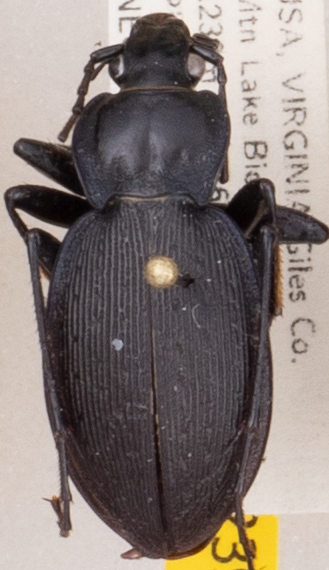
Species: Carabus goryi
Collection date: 2021-06-15
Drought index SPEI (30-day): -0.51
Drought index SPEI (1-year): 0.718
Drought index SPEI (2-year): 1.28